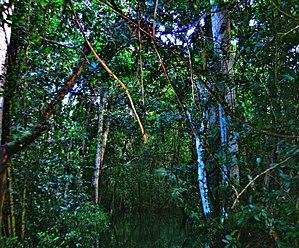
Dans les marais de Zapata
Le marais de Zapata se trouve dans la péninsule de Zapata, au sud-est de La Havane, dans la province de Matanzas à Cuba. Il s'étend sur 70 277 ha, c'est la plus grande zone humide de l'espace des Caraïbes. Le site est également reconnu en tant que réserve de biosphère par l'Unesco depuis 2000.
Cet article recense les sites inscrits au patrimoine mondial à Cuba.